Salt water chlorination

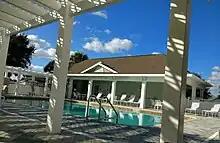
A salt water chlorinated pool at The Villages, Florida.

Research has shown that because saltwater pools still use chlorine sanitization, they generate the same disinfection byproducts (DBPs) that are present in traditional pools. Of highest concern are haloketones and trihalomethanes (THMs) of those the predominant form being bromoform. Very high levels of bromoform—up to 1.3 mg per liter, or 13 times the World Health Organization's guideline values—have been found in some public saltwater swimming pools.